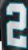
Number: 2